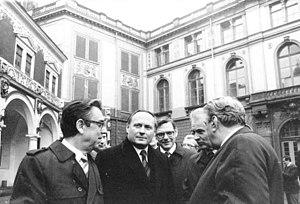
Herbert Weiz, né le 27 juin 1924 à Friedrichroda, est un homme politique est-allemand. Il est ministre des Sciences et des Technologies de 1974 à 1989.